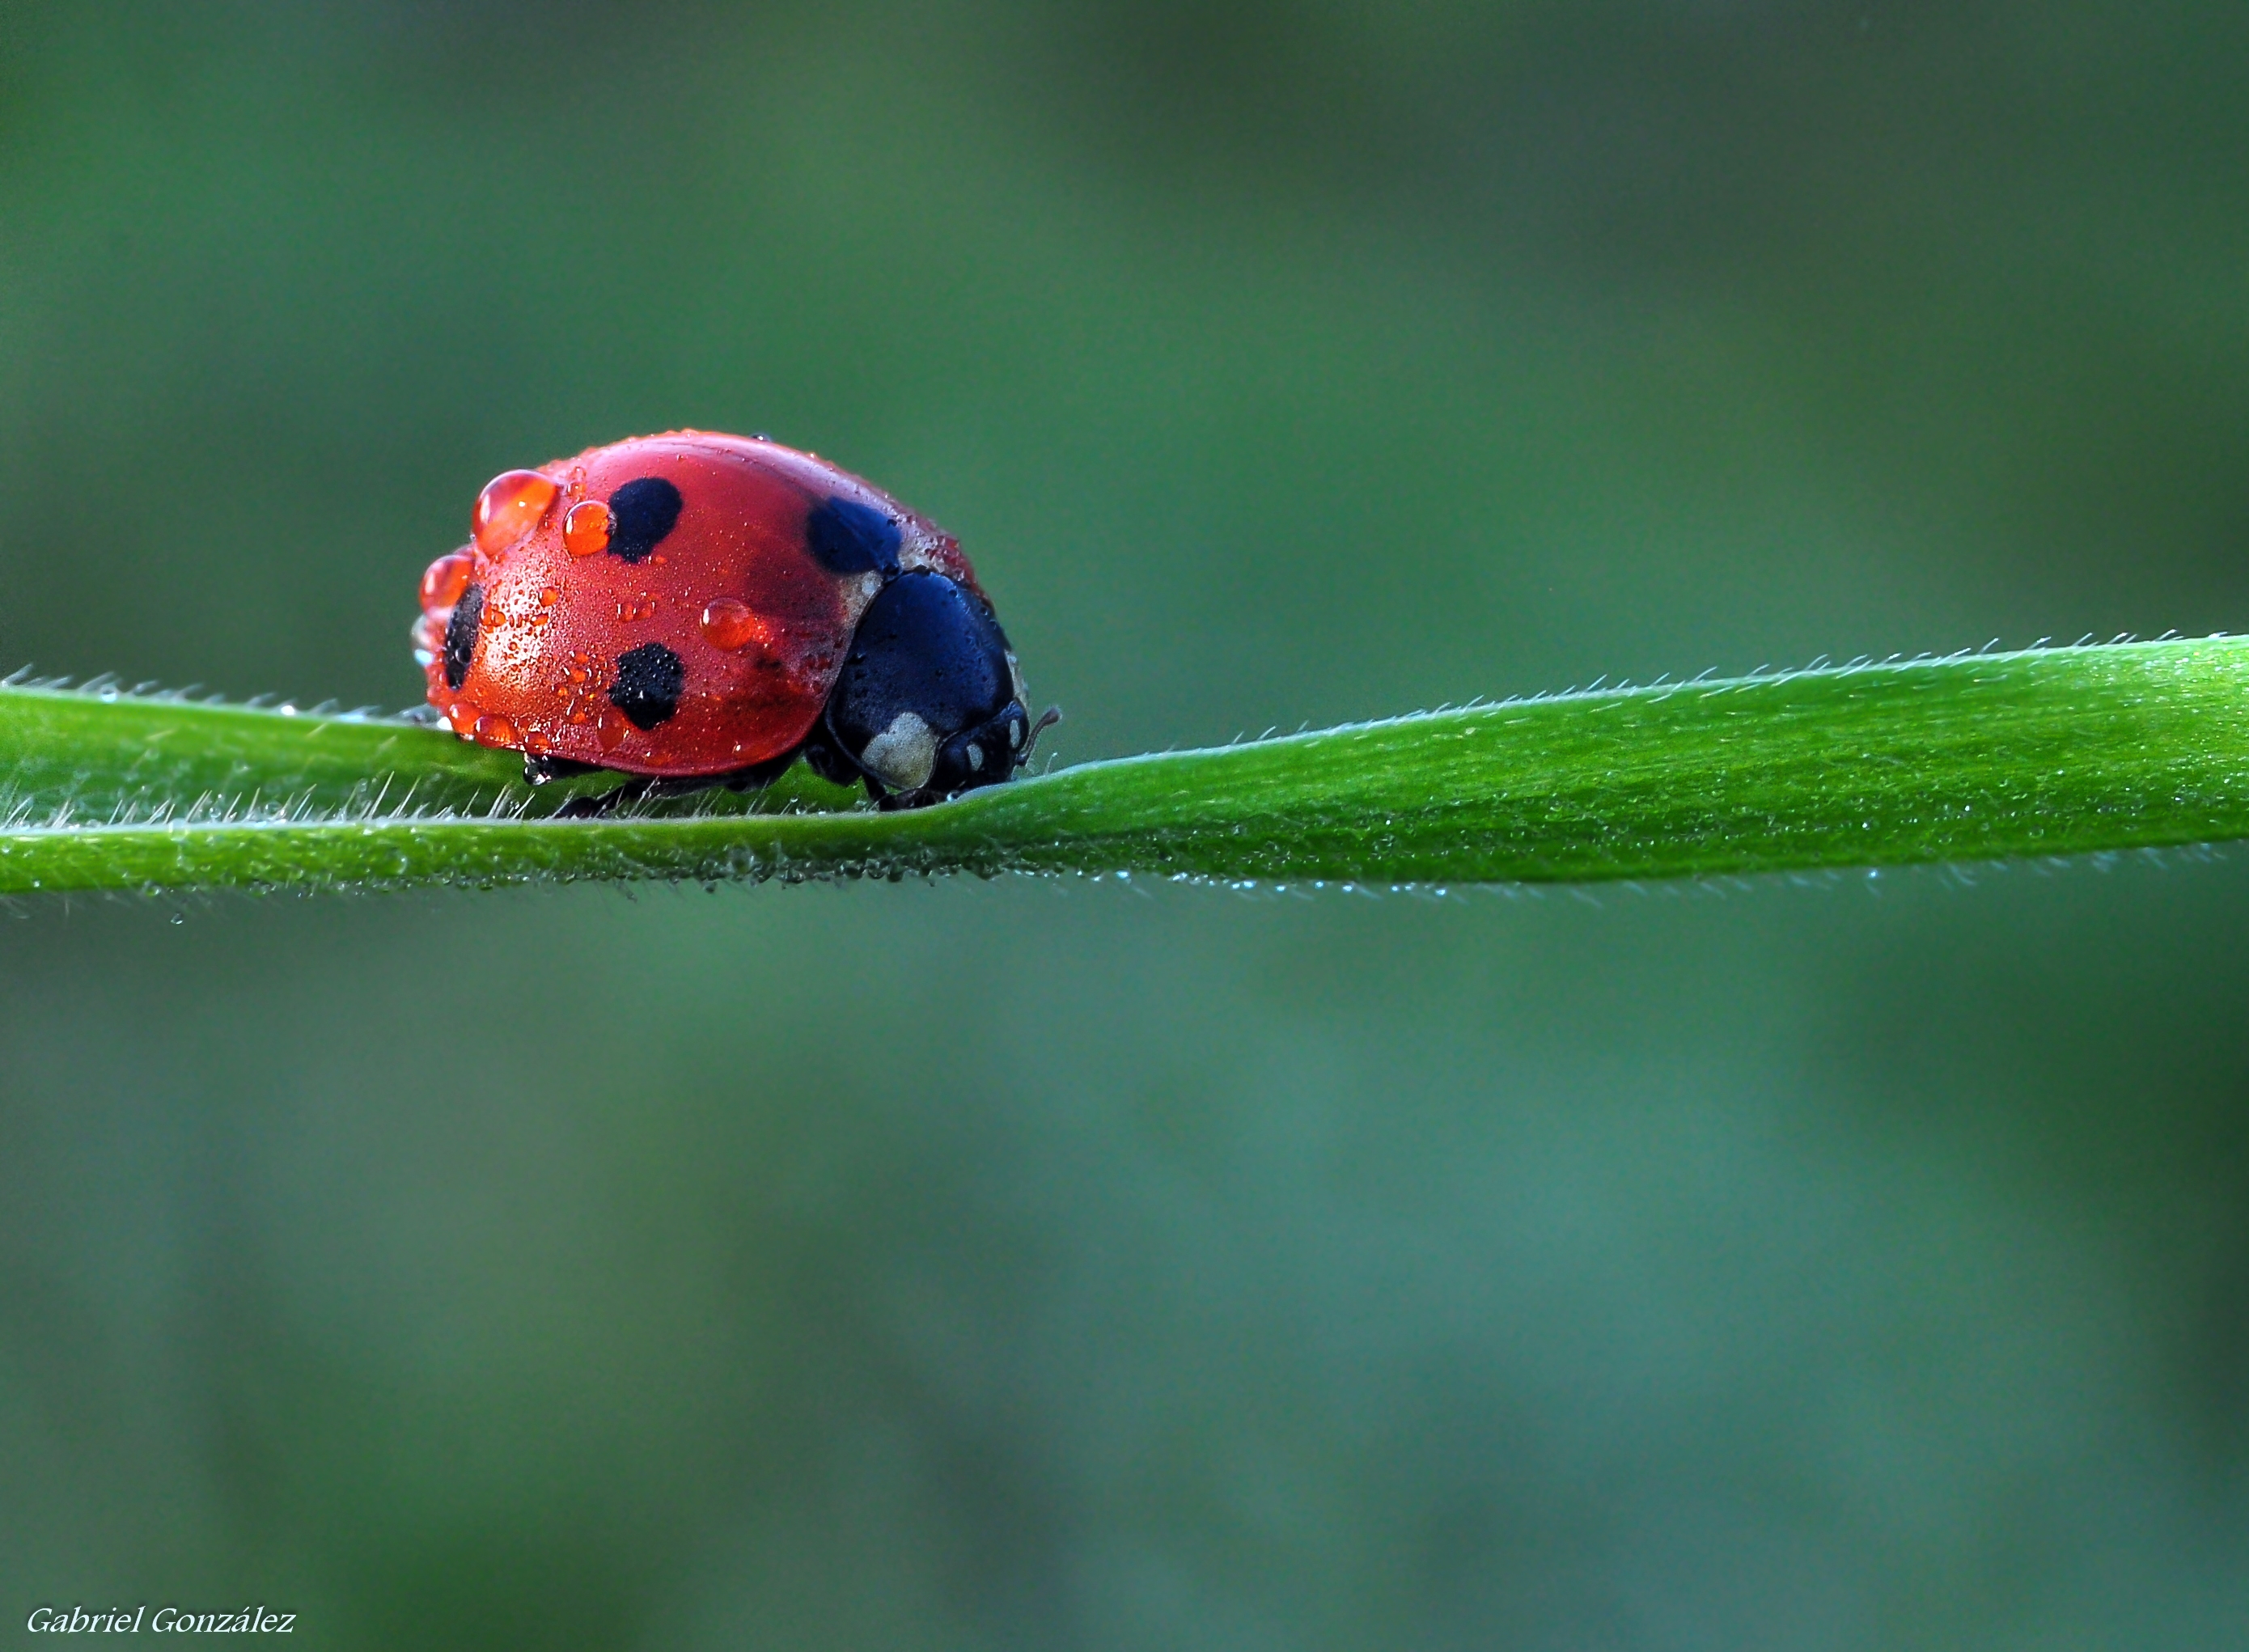
nature, photography, leaf, green, insect, macro, fauna, ladybird, invertebrate, close up, animals, naturaleza, 1855, beetle, nikond90, ggl1, gaby1, xovesphoto, animales, gphoto, raynox250, macro photography, leaf beetle, plant stem